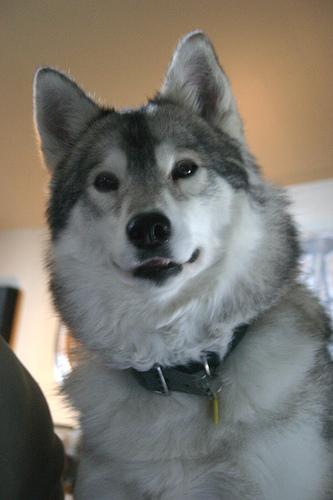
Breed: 1160-n000003-Siberian_husky